Shepherd Gate Clock

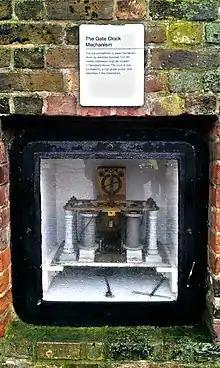
Mechanism of the clock – on display but not in use

The original idea for the clock network came from the Astronomer Royal, George Airy. With the arrival of the railway network, a single time standard was needed to replace the various incompatible local times then in use across the country. Airy proposed that this standard time would be provided by the Royal Observatory. His idea was to use what he called "galvanism" or electric signalling to transmit time pulses from Greenwich to other clocks throughout the country, and perhaps to Europe and the colonies too. The new undersea cable recently installed between Dover and Calais in 1851 raised the possibility of sending time signals between England and France – this would allow longitude differences to be measured very accurately, for the first time.